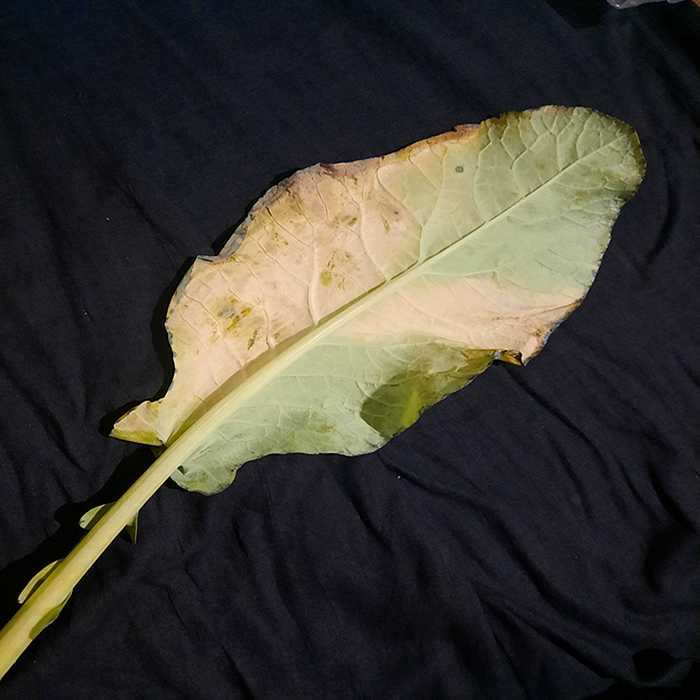
Plant: Cauliflower
Label: Black Rot